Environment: lab
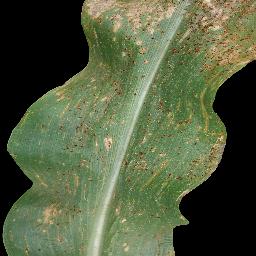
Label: common_rust